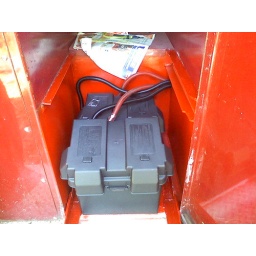
plastic boxes to store the bateried in during winter work to the truck